Portland City Grill

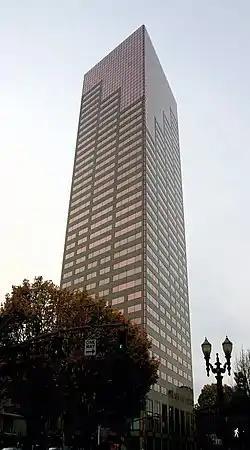
The restaurant is located in the U.S. Bancorp Tower

For nearly two decades, the space currently occupied by Portland City Grill belonged to Atwater's Restaurant and Bar. Al Fleenor and Robert MacLellan, founders of the Portland-based company Pacific Coast Restaurants, convinced officials at Unico Properties to lease the space for another restaurant. Unico had previously planned to convert the space into executive offices. Beginning in March 2001 with the assistance of R & H Construction, Scott/Edwards Architecture LLP, and Nelson Henrich Interiors, construction began on a $3 million makeover that doubled the capacity of the space to accommodate 206 patrons in the restaurant and an additional 160 guests in the bar. Portland City Grill officially opened on March 19, 2002.